Kombucha

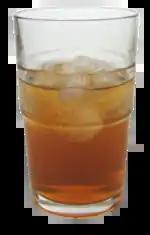
Kombucha tea with ice cubes

Kombucha is promoted with many claims for health benefits, from alleviating hemorrhoids to combating cancer. Although people may drink kombucha for such supposed health effects (attributed first to the protective impact of tea itself, and to fermentation products including glucuronic acid, acetic acid, polyphenols, phenols, and B-complex vitamins such as folic acid ), there is no clinical proof that it provides any benefit. In a 2003 review, physician Edzard Ernst characterized kombucha as an "extreme example" of an unconventional remedy because of the disparity between implausible, wide-ranging health claims and the potential risks of the product. It concluded that the proposed, unsubstantiated therapeutic claims did not outweigh known risks, and that kombucha should not be recommended for therapeutic use, being in a class of "remedies that only seem to benefit those who sell them".